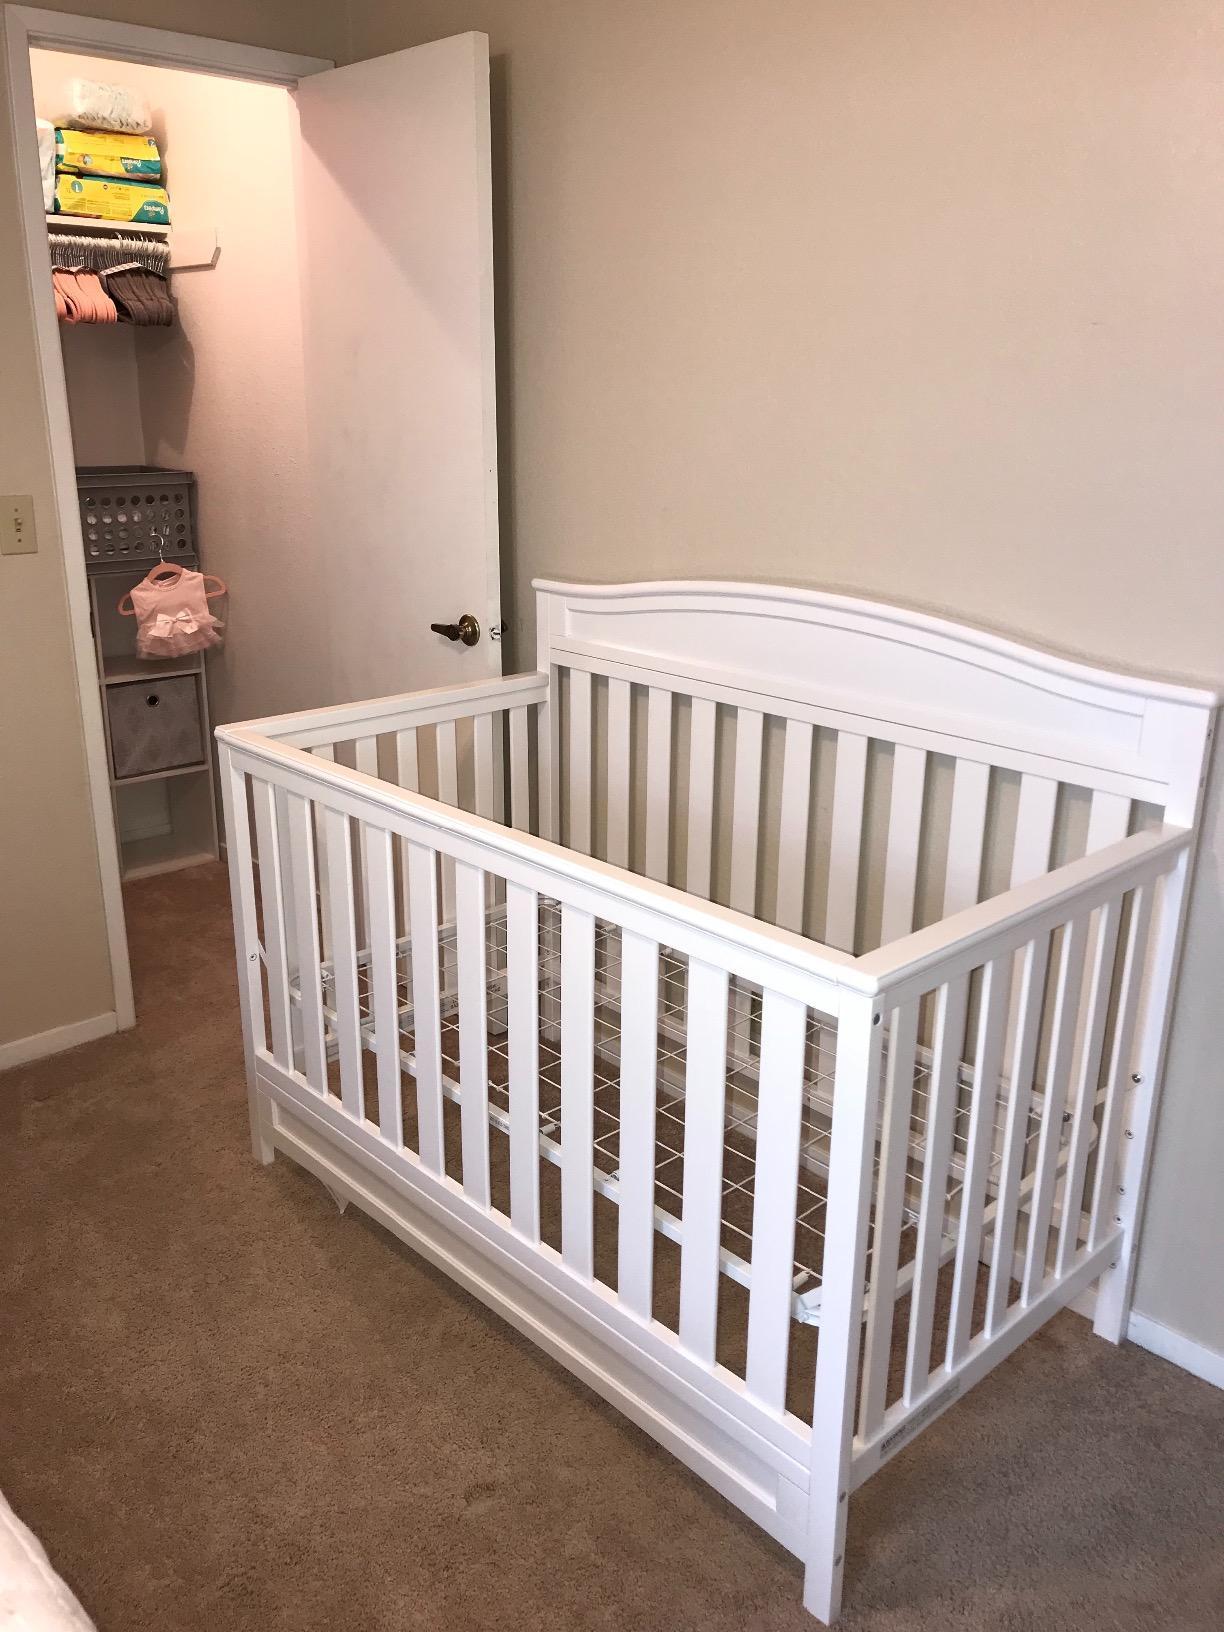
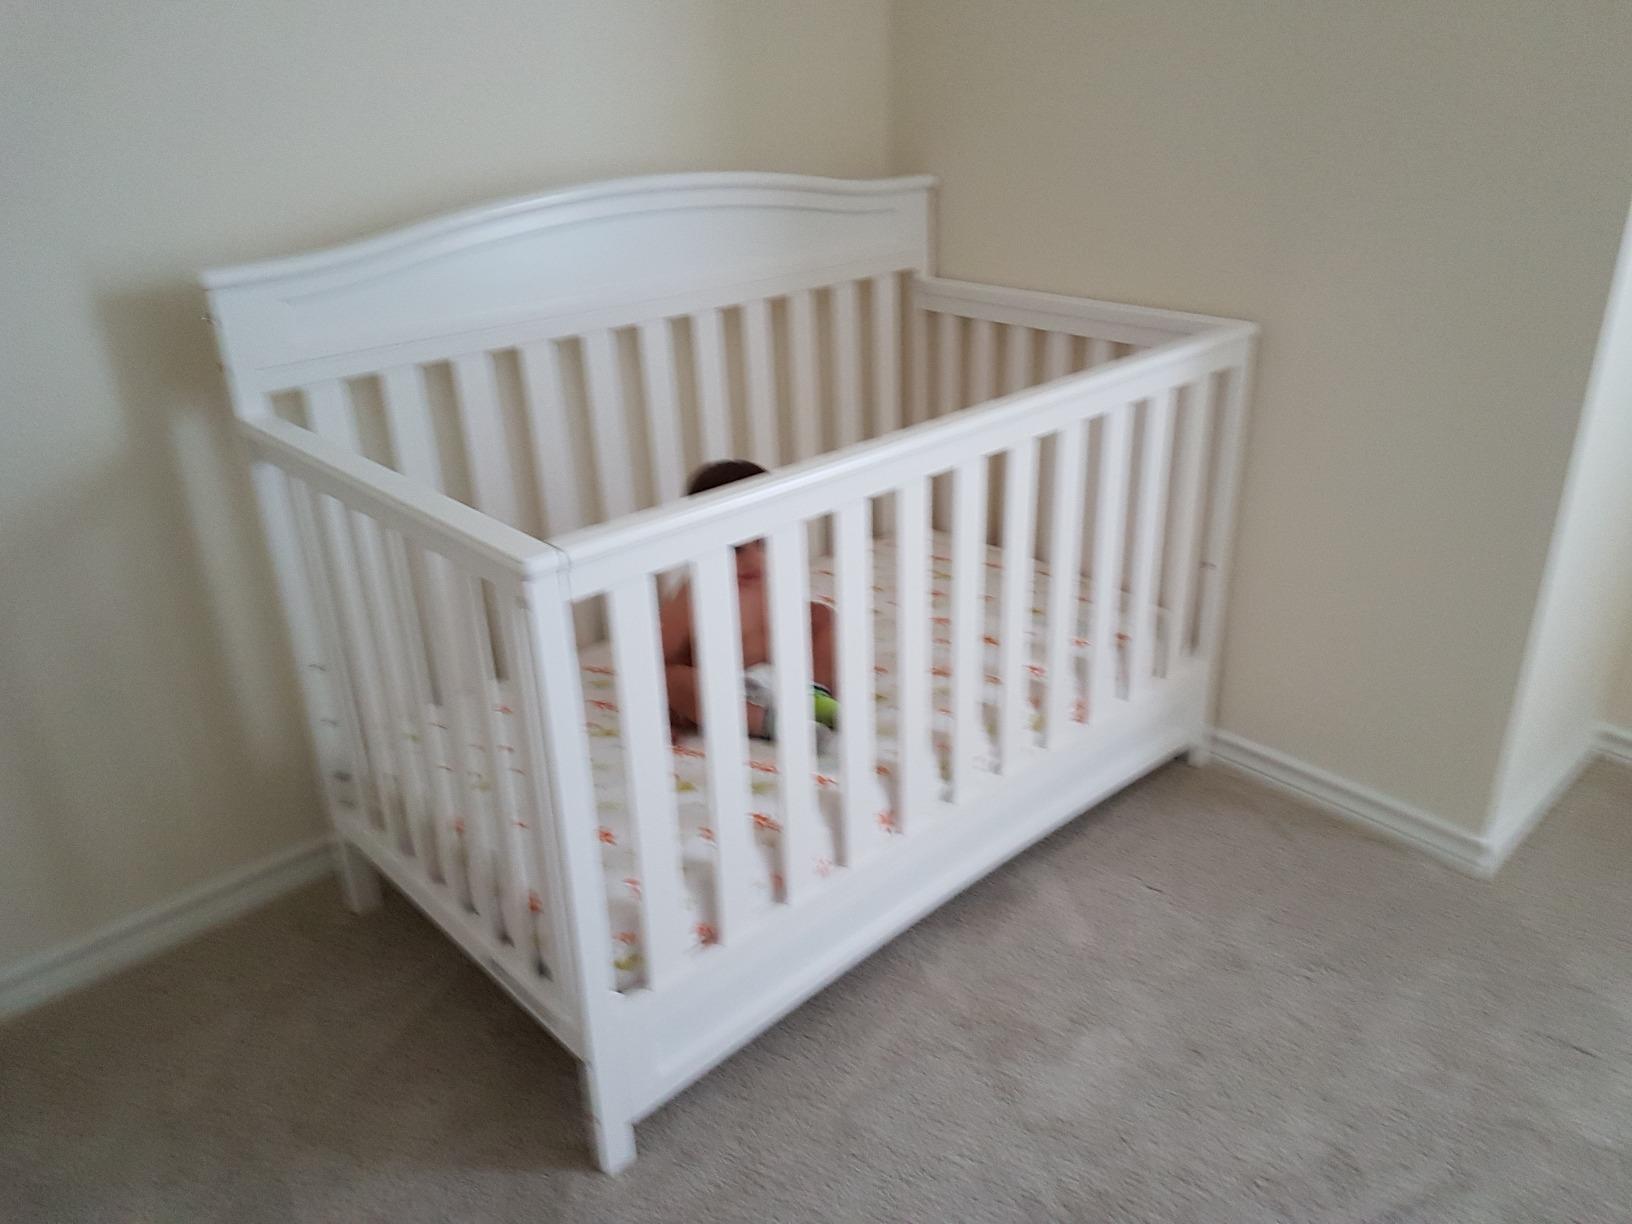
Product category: products_crib
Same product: yes